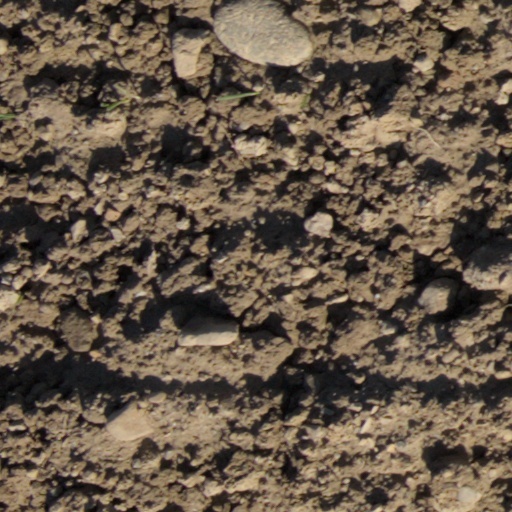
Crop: wheat